Jack Huston

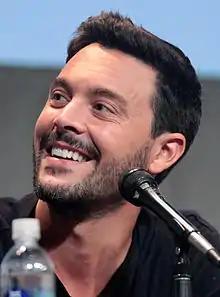
Huston at the 2015 Comic-Con International

Jack Alexander Huston (born 7 December 1982) is an English actor and director. He is best known for his role as Richard Harrow in the HBO television drama series "Boardwalk Empire". He also had a supporting role in the 2013 film "American Hustle", portrayed the eponymous "Ben-Hur" in the 2016 historical drama, and appeared as one of the main characters in the fourth season of the FX anthology series "Fargo" (2020). In 2023, he starred in the supernatural television series "Mayfair Witches".